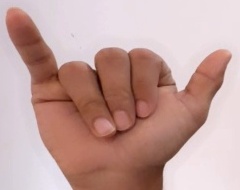
ASL sign: Y